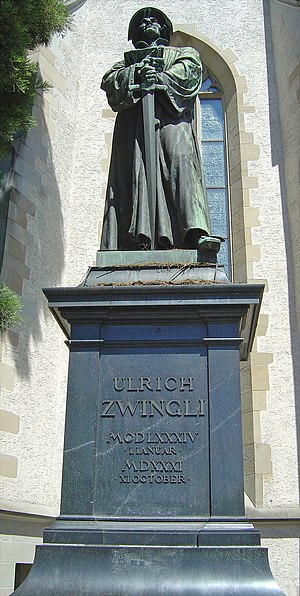
Gamle schweiziske edsforbund / Historie / Reformationen
Mindesmærke for Ulrich Zwingli foran Wasserkirche i Zürich
Det Gamle schweiziske edsforbund var et løst statsforbund i Alperne. Forbundet eksisterede fra 1291 til 1798.